Gardemusik Wien

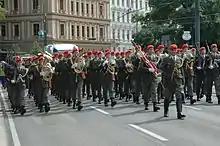
The Gardemusik at the 34th Austrian Brass Music Festival 2013 in Vienna

The Gardemusik Wien ("Guards Band Vienna" in English) is one of nine military bands in Austria and is the seniormost band in the Austrian Armed Forces. Unlike its German counterparts in the Bundeswehr, the band lacks a corps of drums, which is the most essential part to the German format. It consists of 60 military musicians who provide musical accompaniment to the Gardebataillon, of which it is the official regimental band.